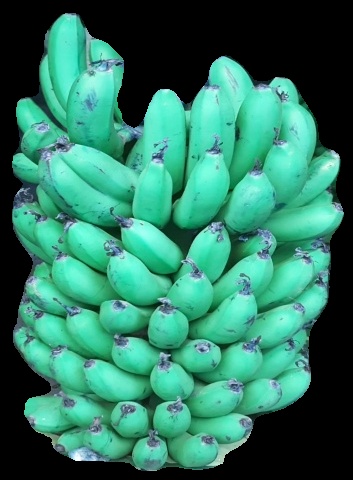
Variety: pachbale
Grade: grade1